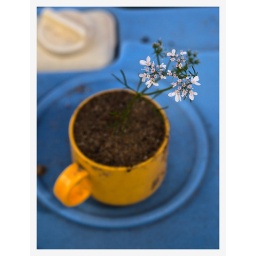
Planted by Mathilda. Her playhouse was full of cups of sand with coriander in them.